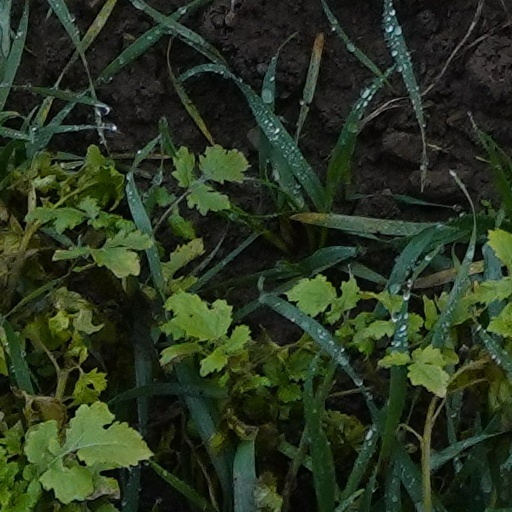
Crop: wheat